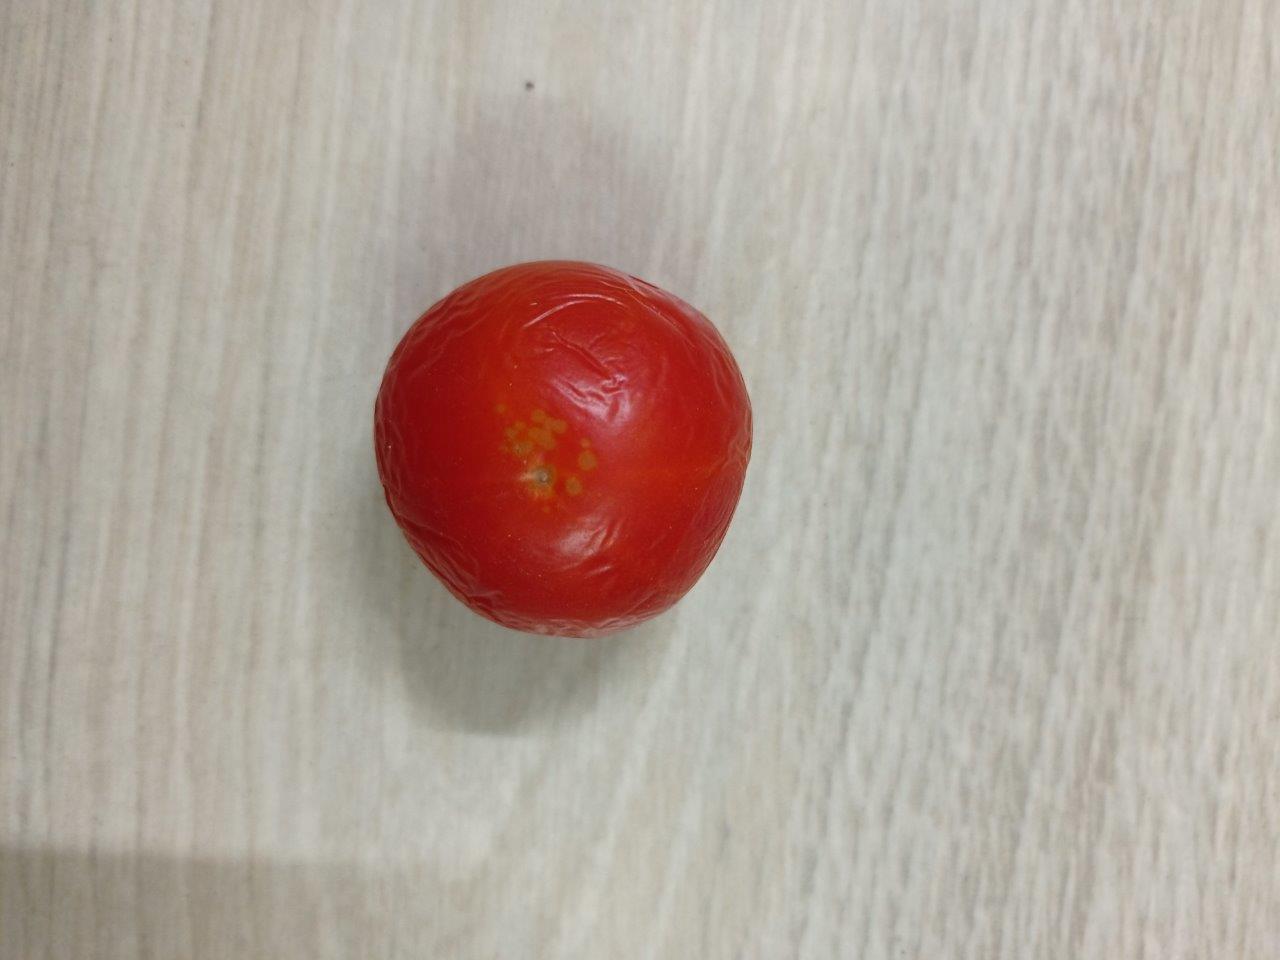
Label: Fresh